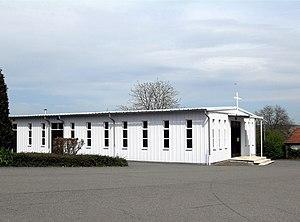
L'église Saint-Jean-Baptiste à Nommay
Nommay est une commune française située dans le département du Doubs en région Bourgogne-Franche-Comté. Les habitants de la commune sont les Foyens et Foyennes.